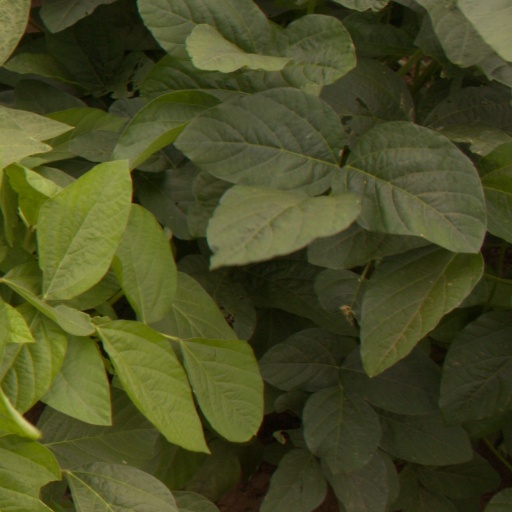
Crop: soybean